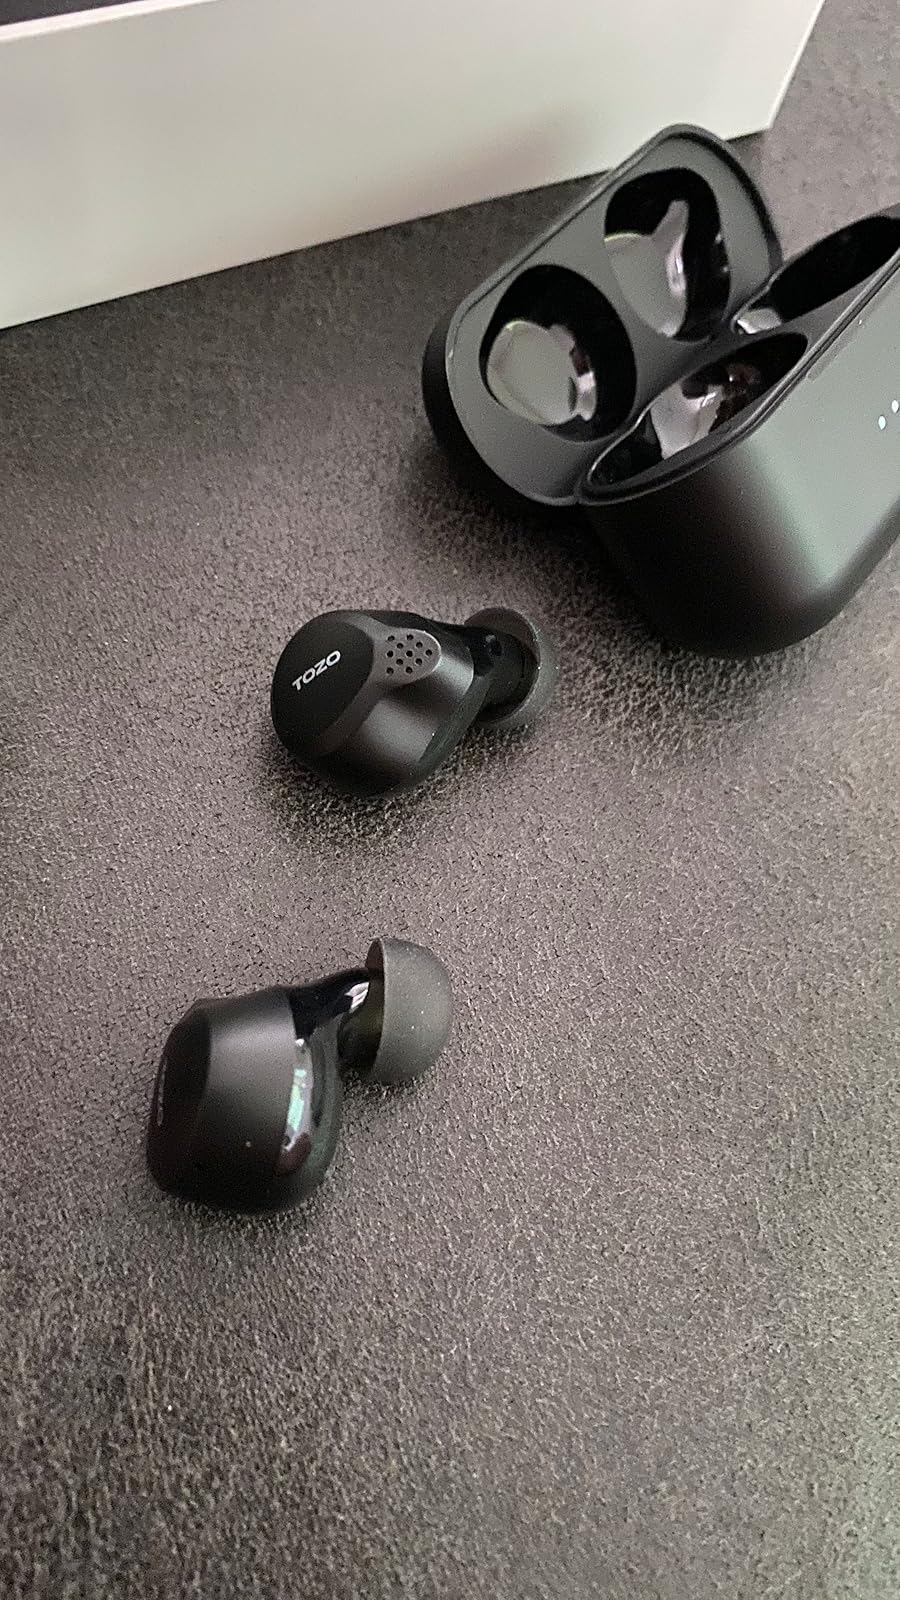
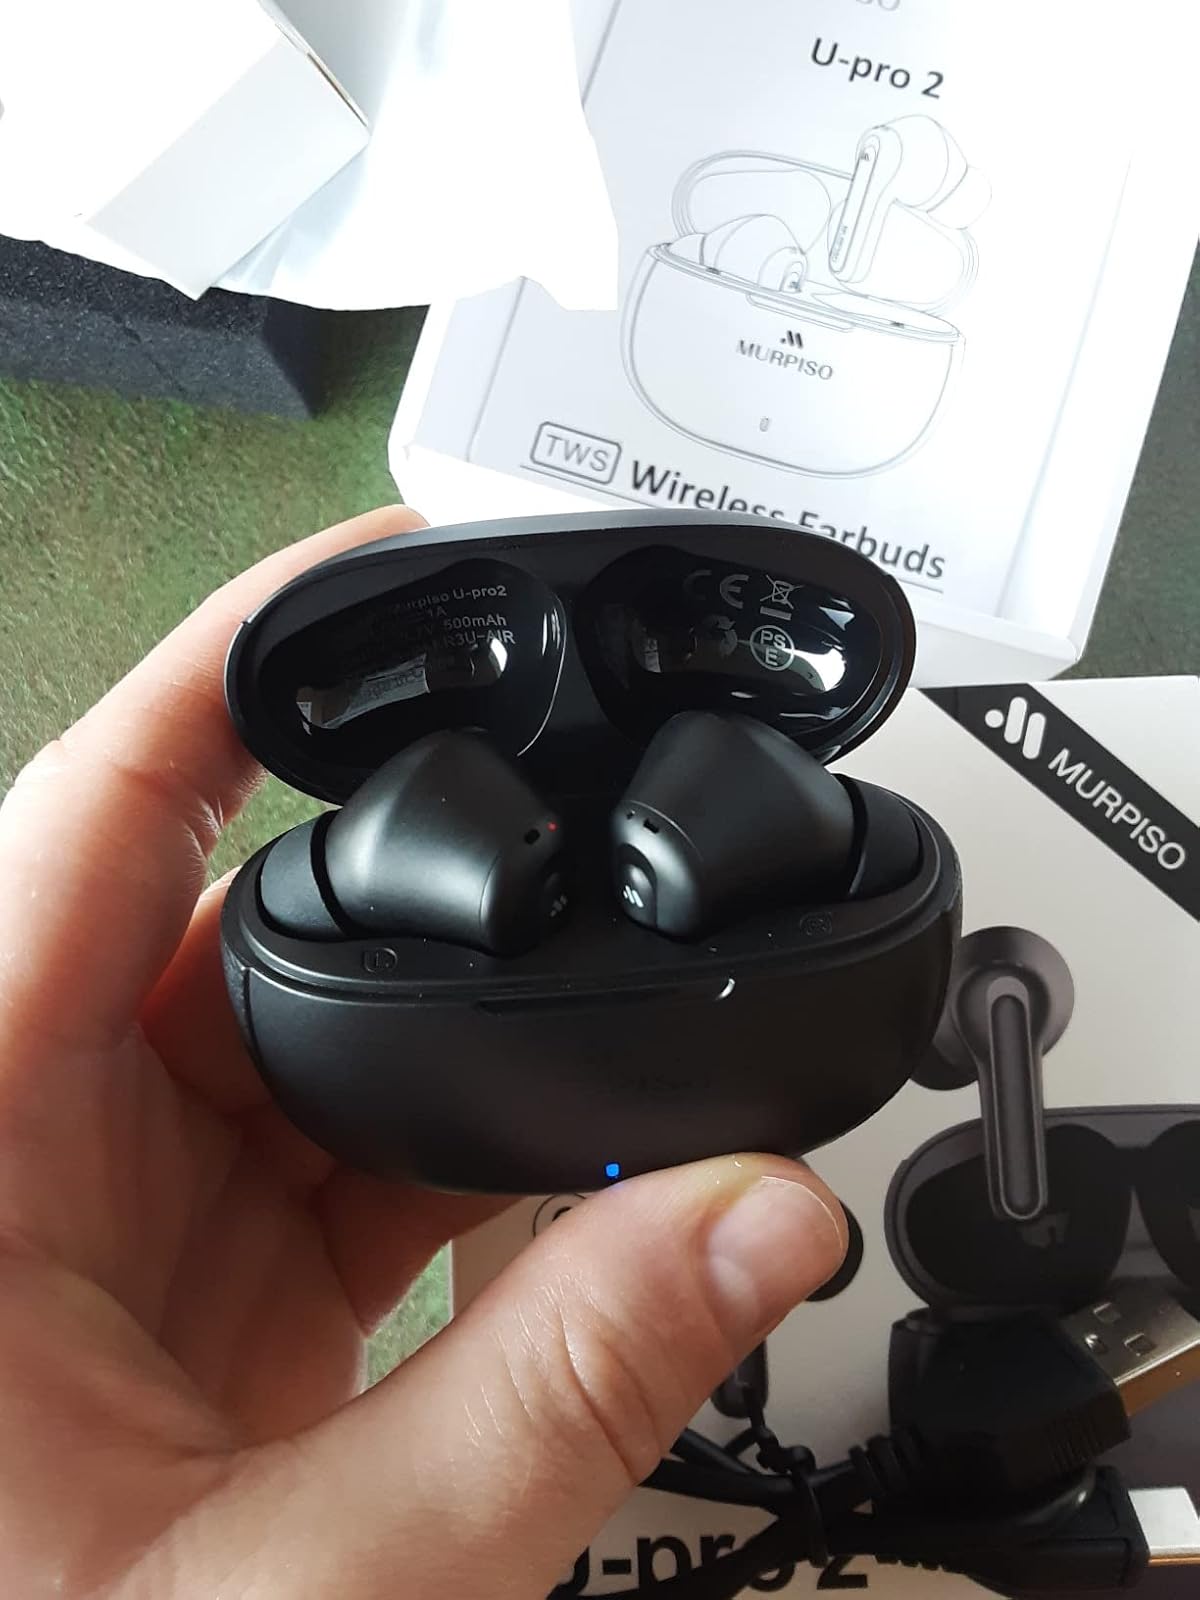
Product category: earbuds
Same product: no